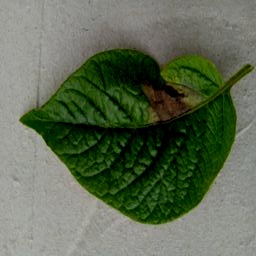
Etiqueta: Late Blight